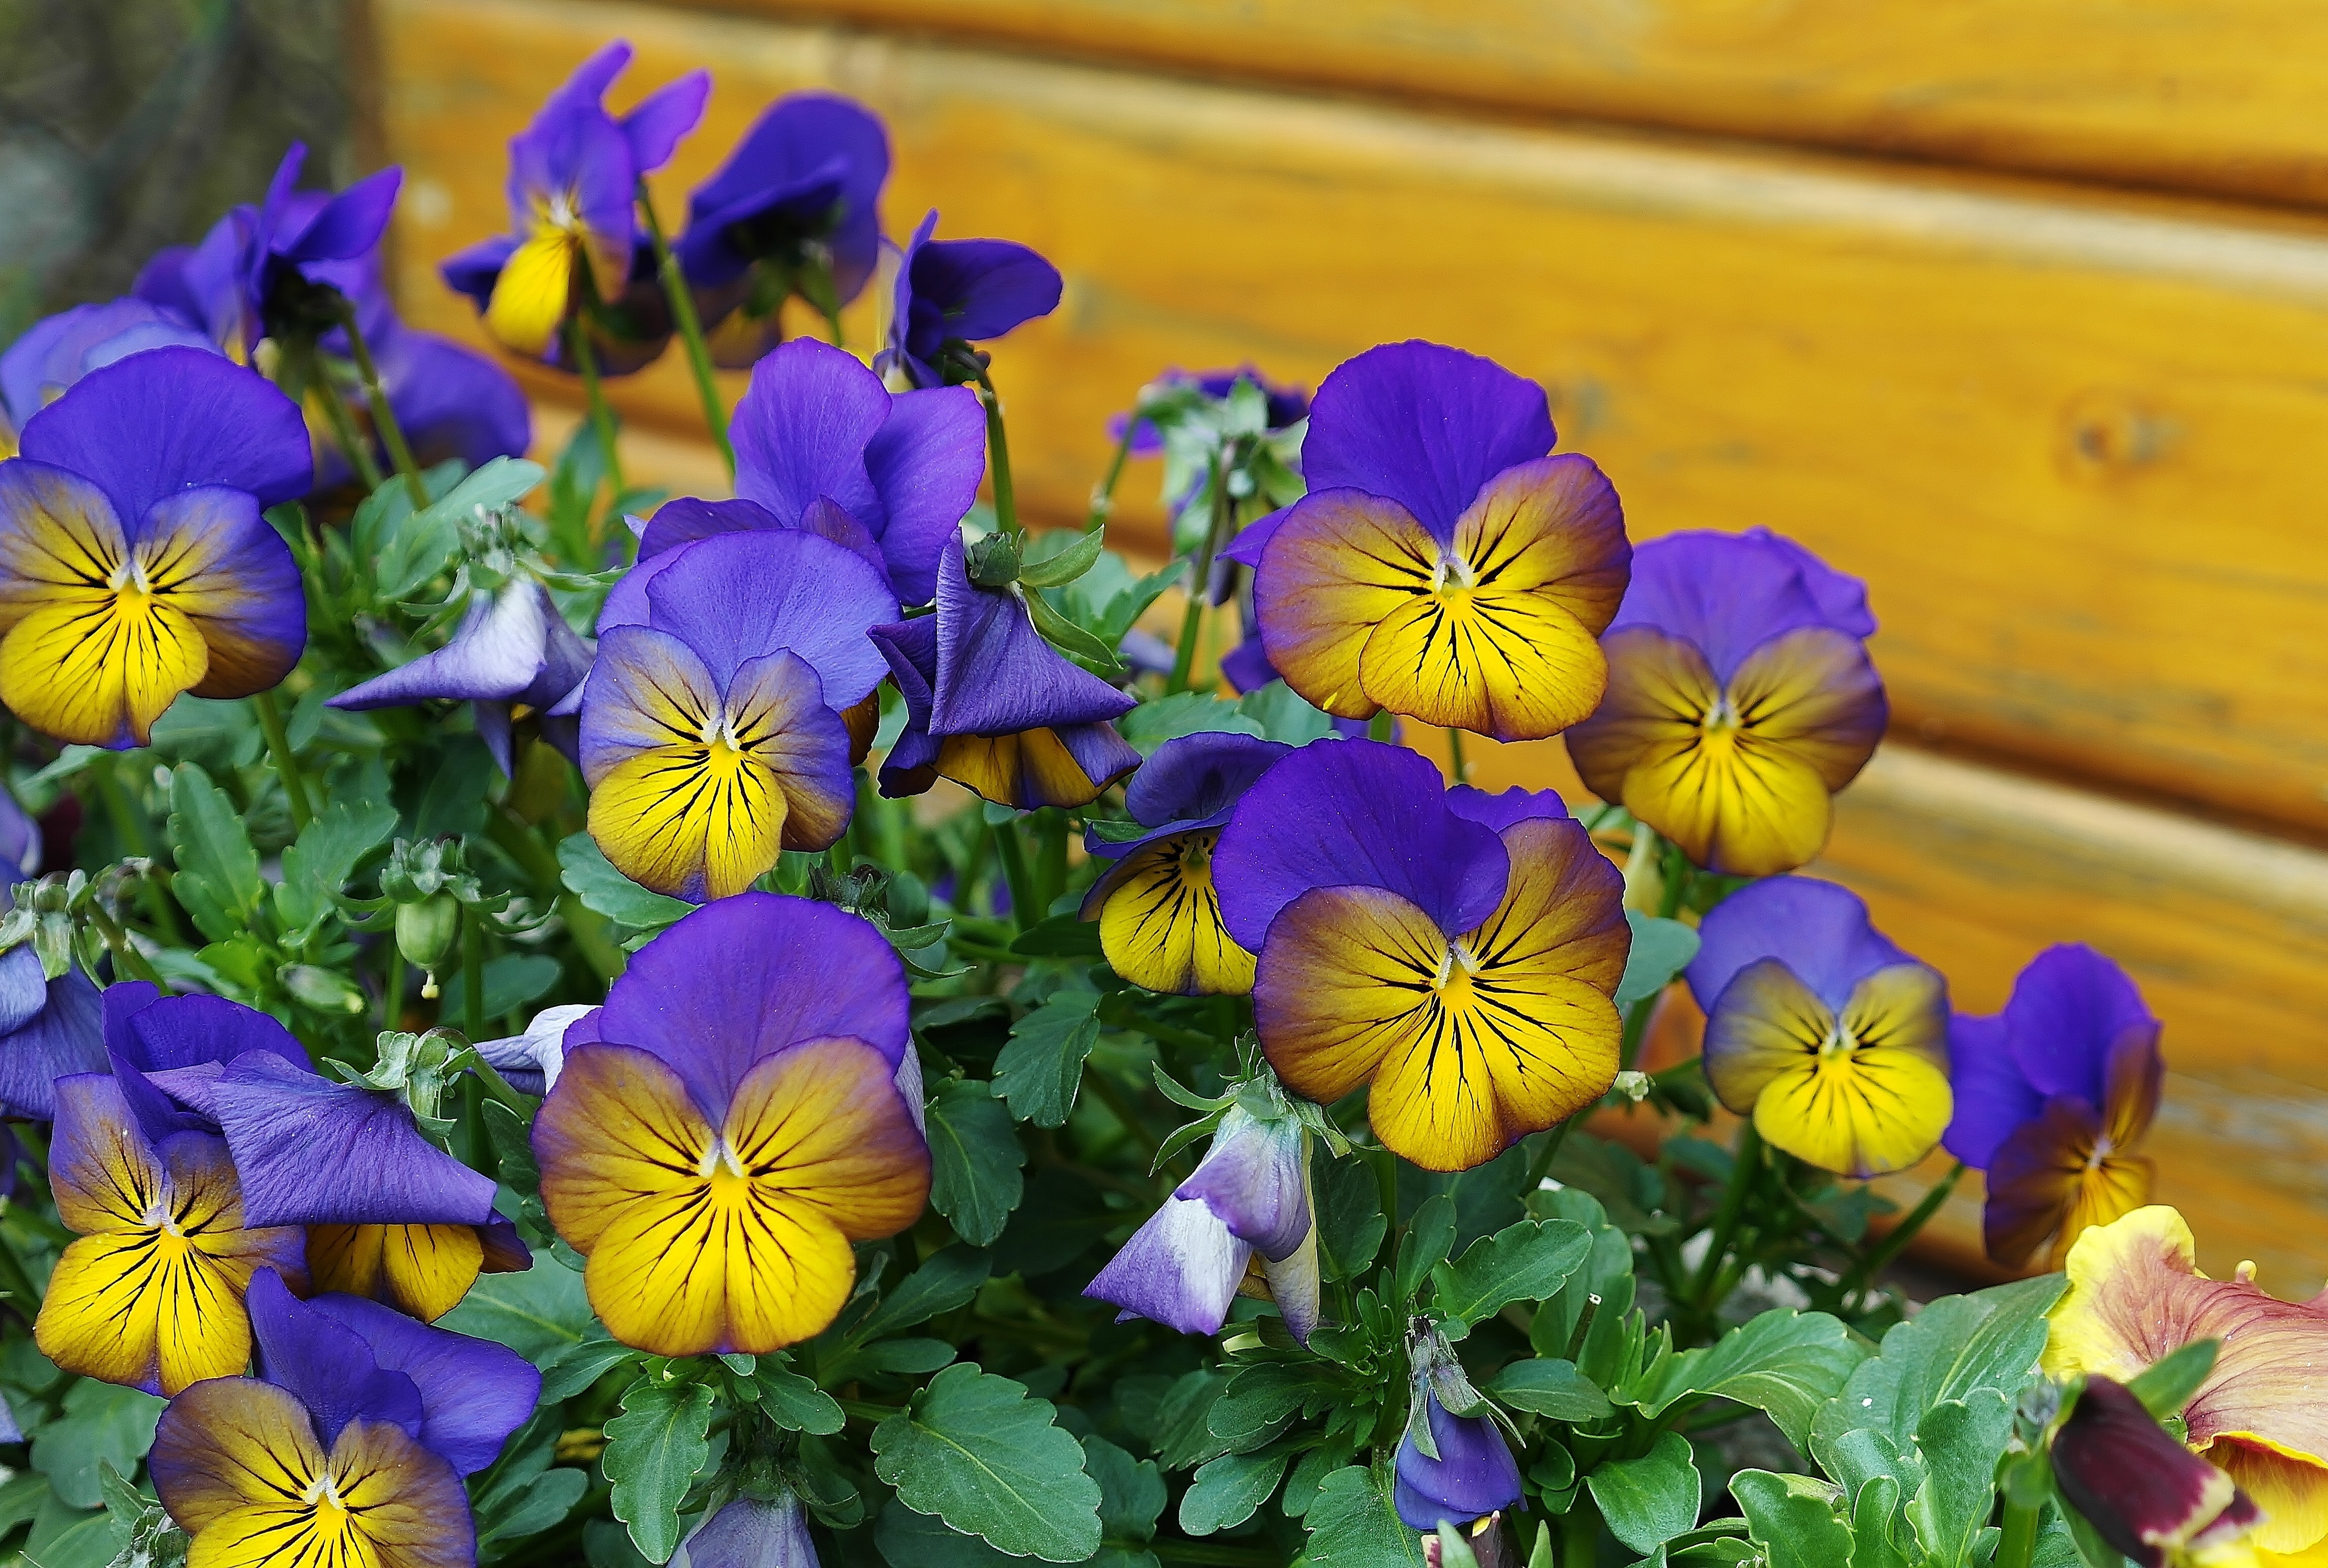
nature, fence, plant, flower, purple, petal, bloom, spring, color, botany, colorful, yellow, garden, flora, wildflower, flowers, eye, spring flower, viola, macro photography, garden fence, pansy, bl tenmeer, flowering plant, violaceae, 400 500, annual plant, land plant, violet family, color happy blue